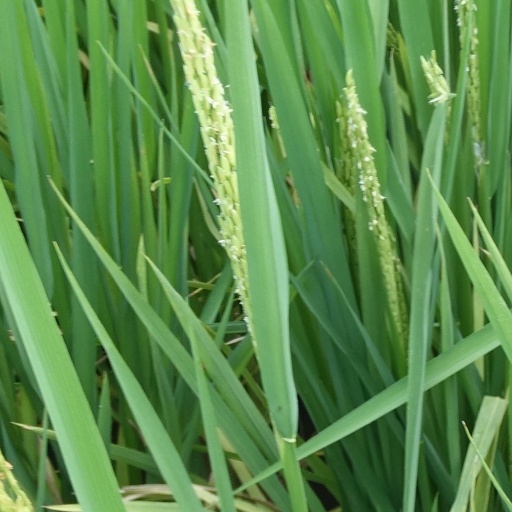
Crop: rice